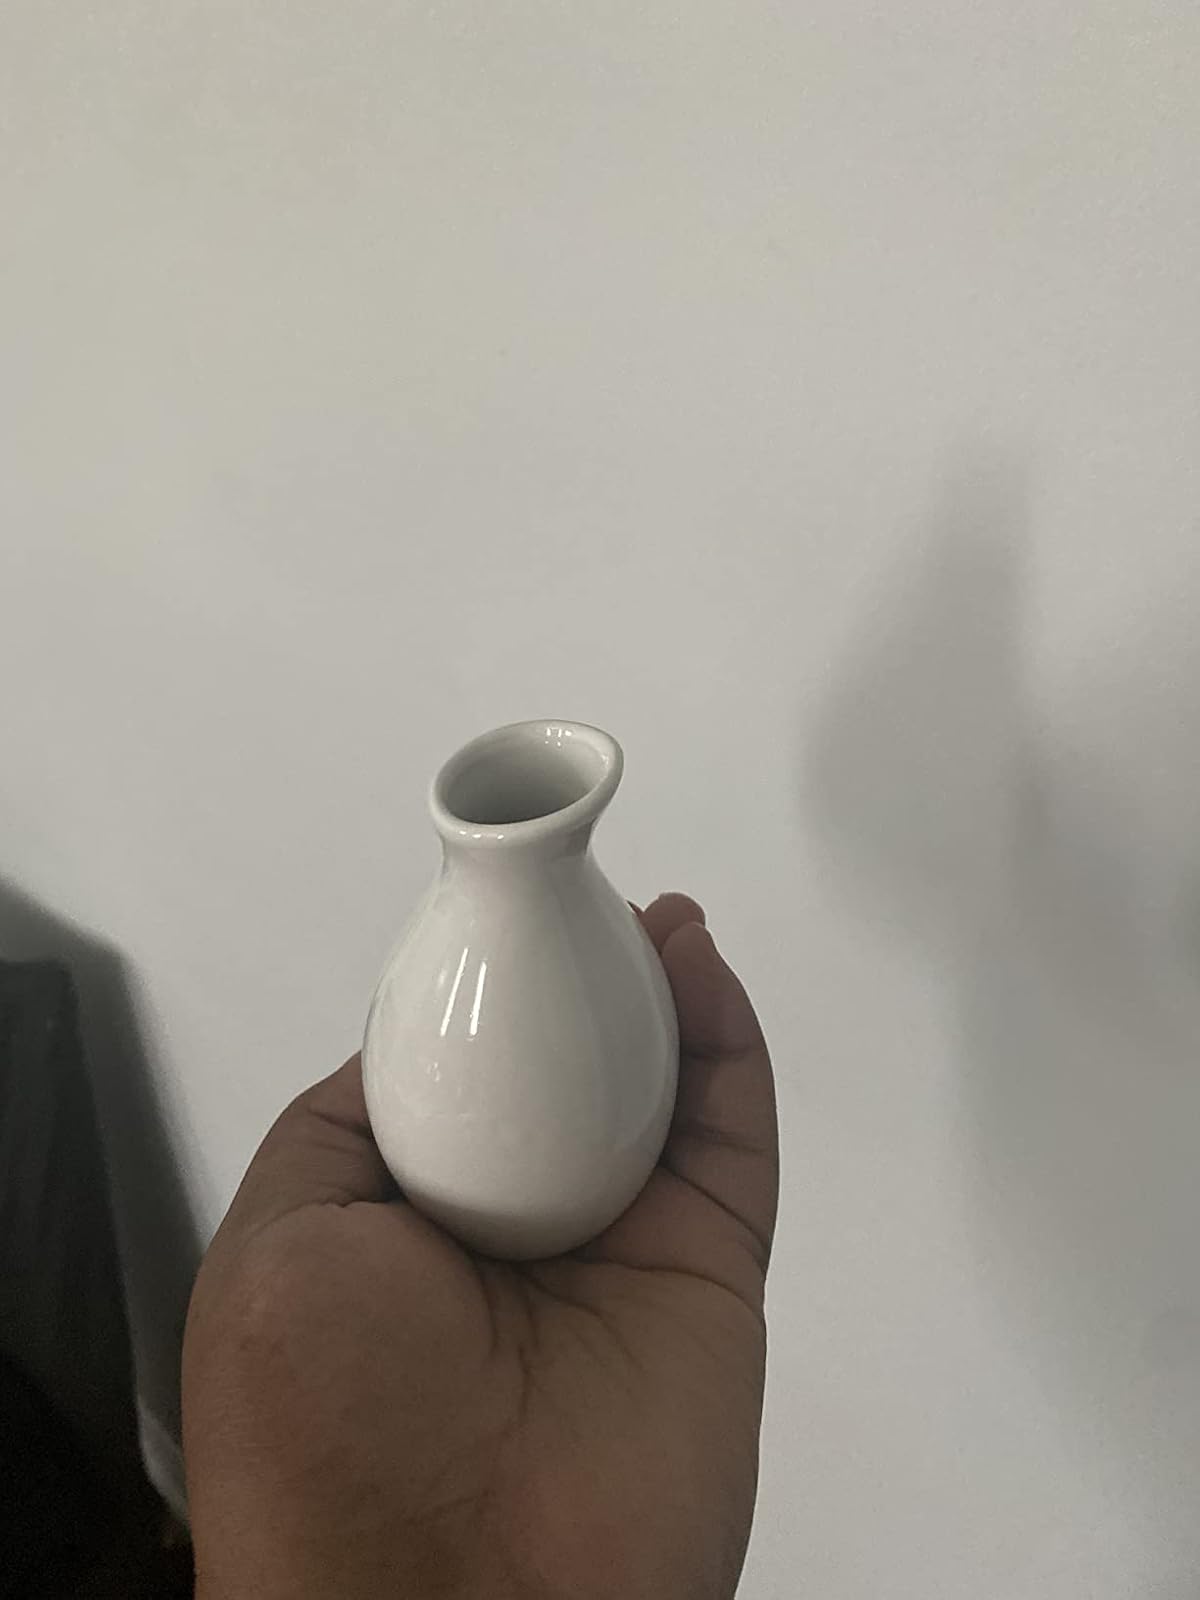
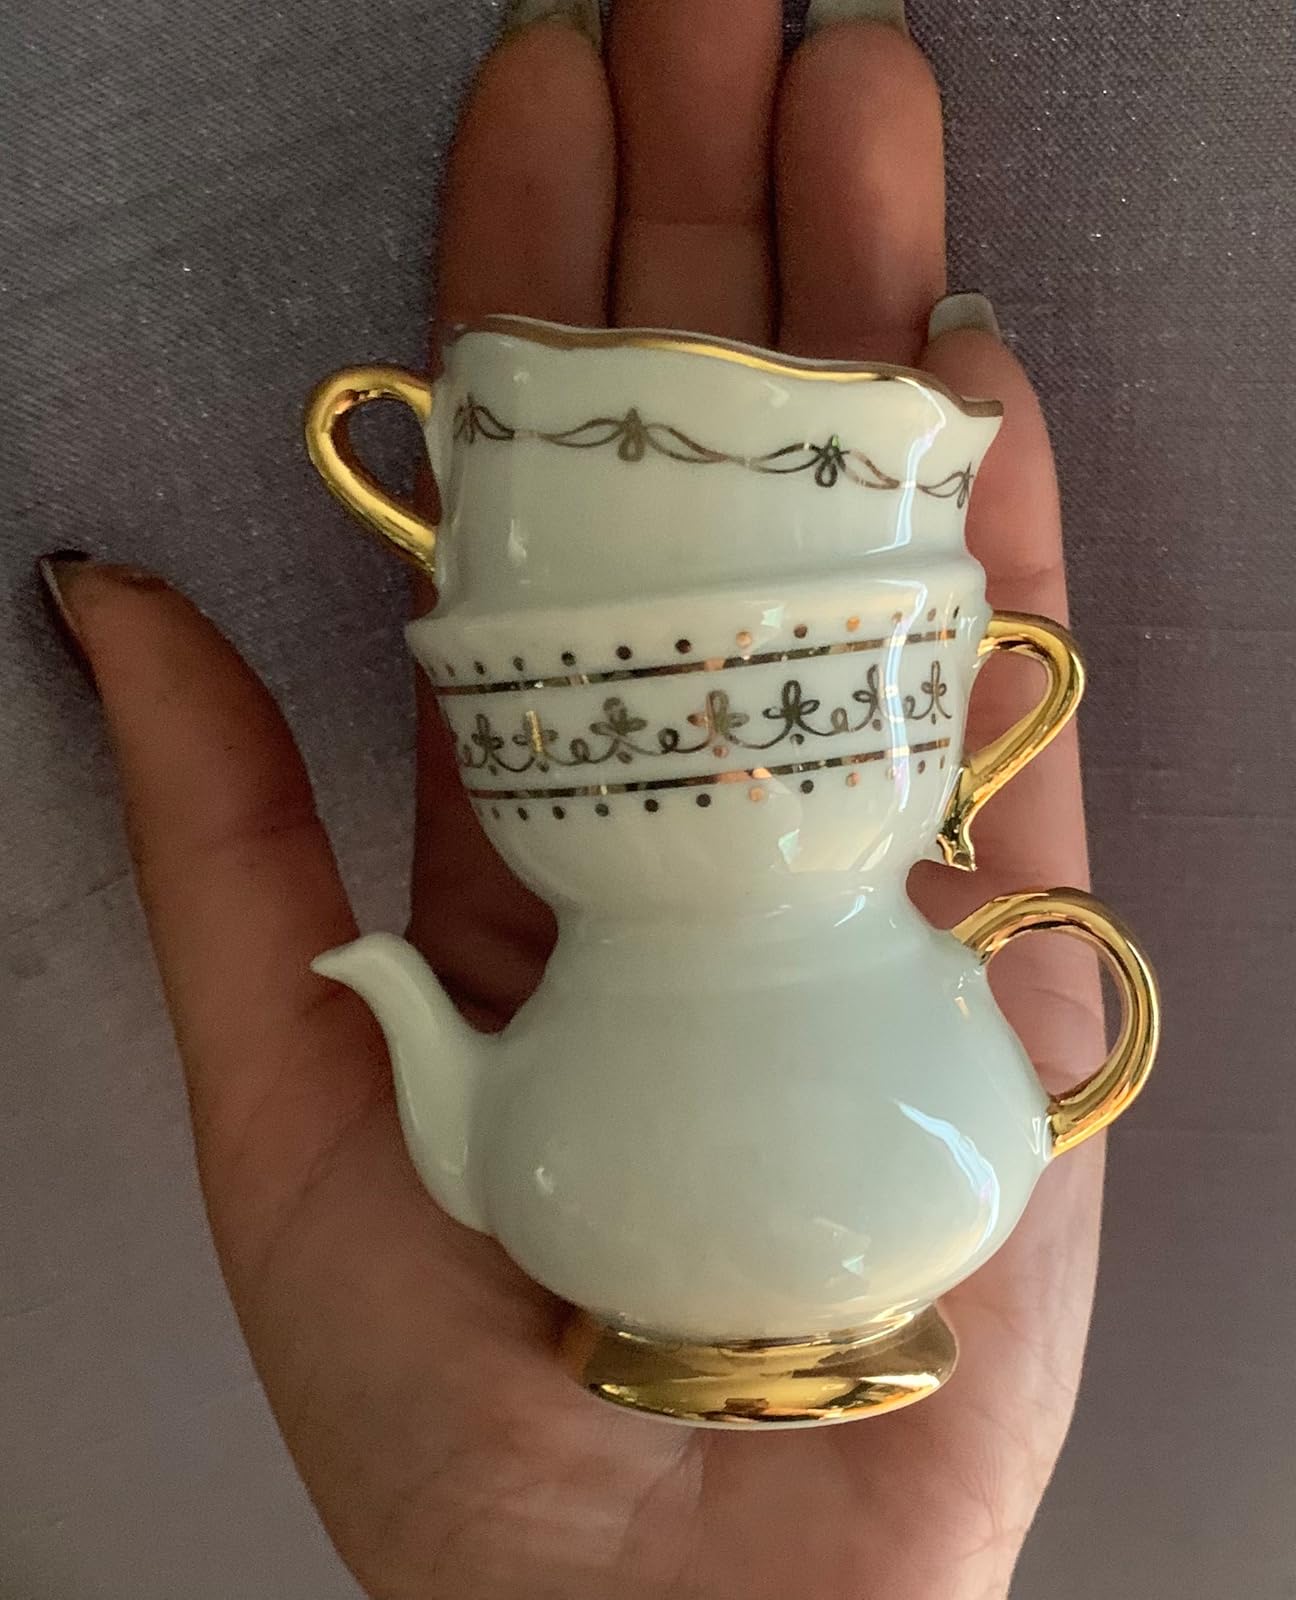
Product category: vase
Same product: no